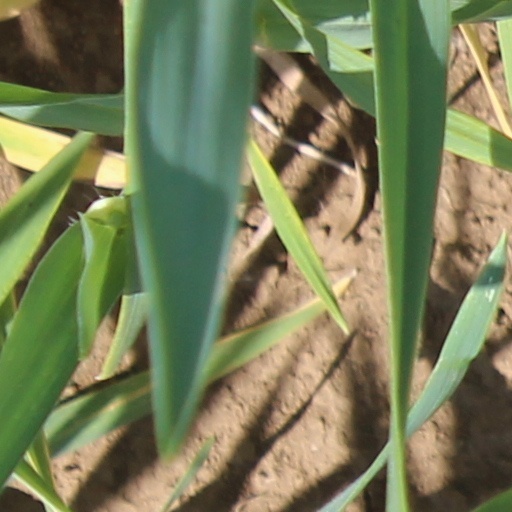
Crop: wheat